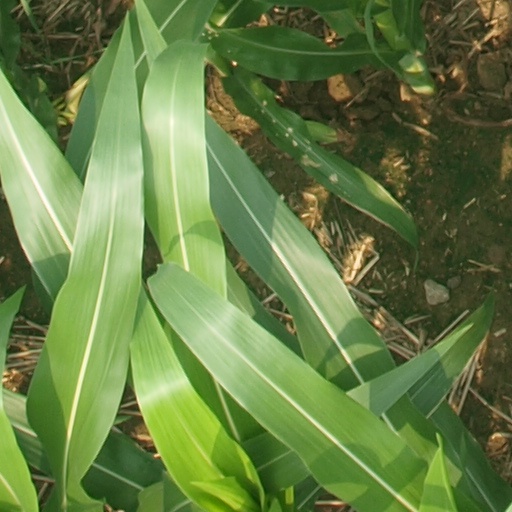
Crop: maize; corn